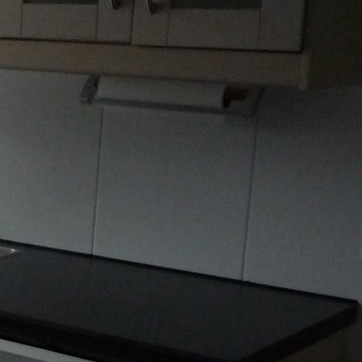
Material: tile